Leen Looijen

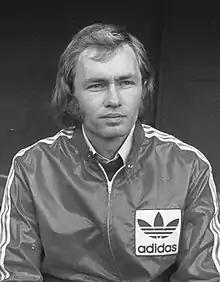

Leen Looijen (born 9 July 1947) is a Dutch football manager, who has worked in N.E.C., NAC Breda, RKC Waalwijk, FC St. Gallen (Swiss), FC Emmen, Willem II, FC Groningen and Vitesse Arnhem.